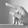
ASL letter: P